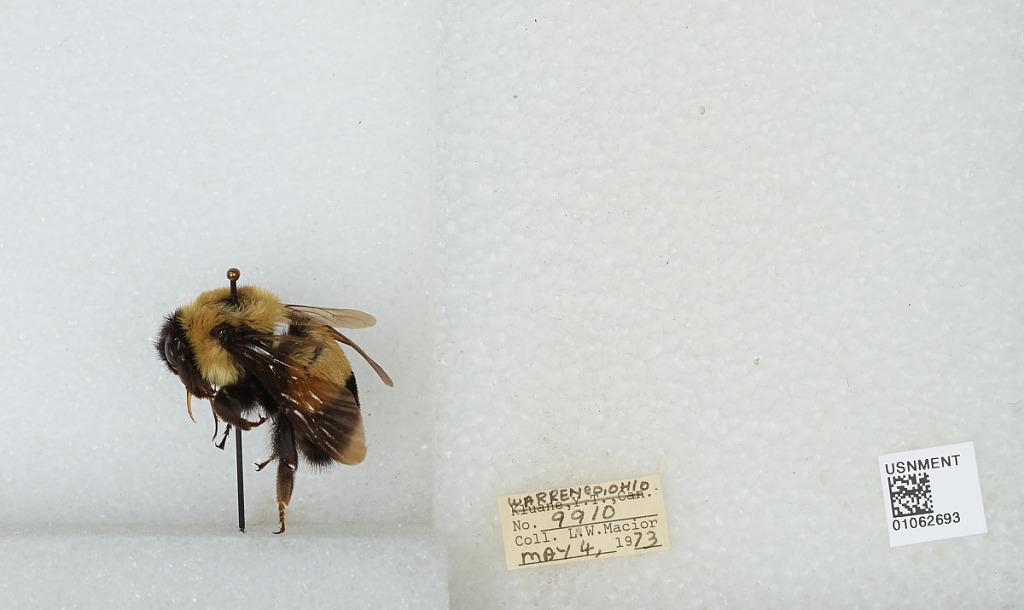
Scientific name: Bombus (Bombus) affinis Cresson
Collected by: L. Macior
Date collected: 1973-5-4
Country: United States
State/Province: Ohio
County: Warren
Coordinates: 39.4242, -84.1856